Battle of the Nek

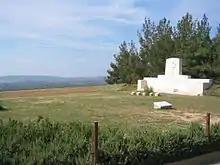
The Nek Cemetery occupies much of the former battlefield; the white marble sculpture stands on the location of the former Ottoman Turkish trench.

The assault by the third wave was launched at 04:45, and came to a quick end as before. Brazier made another attempt to reason with Antill, as did the 10th Light Horse Regiment's second-in-command, Major Allan Love. Again Antill ordered the men forward. This time, Brazier conferred with several majors and then went forward to find Hughes, who called off the attack. Meanwhile, the troops assigned to the fourth wave assembled on the fire-step of the forward Australian trench; amidst much confusion the right hand side of the line charged before Hughes' order could reach them. The troops on the left followed them shortly afterwards, but according to Bean many of them adopted a more cautious approach, "keeping low and not running".